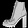
Label: Ankle boot